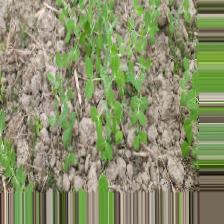
Label: Normal